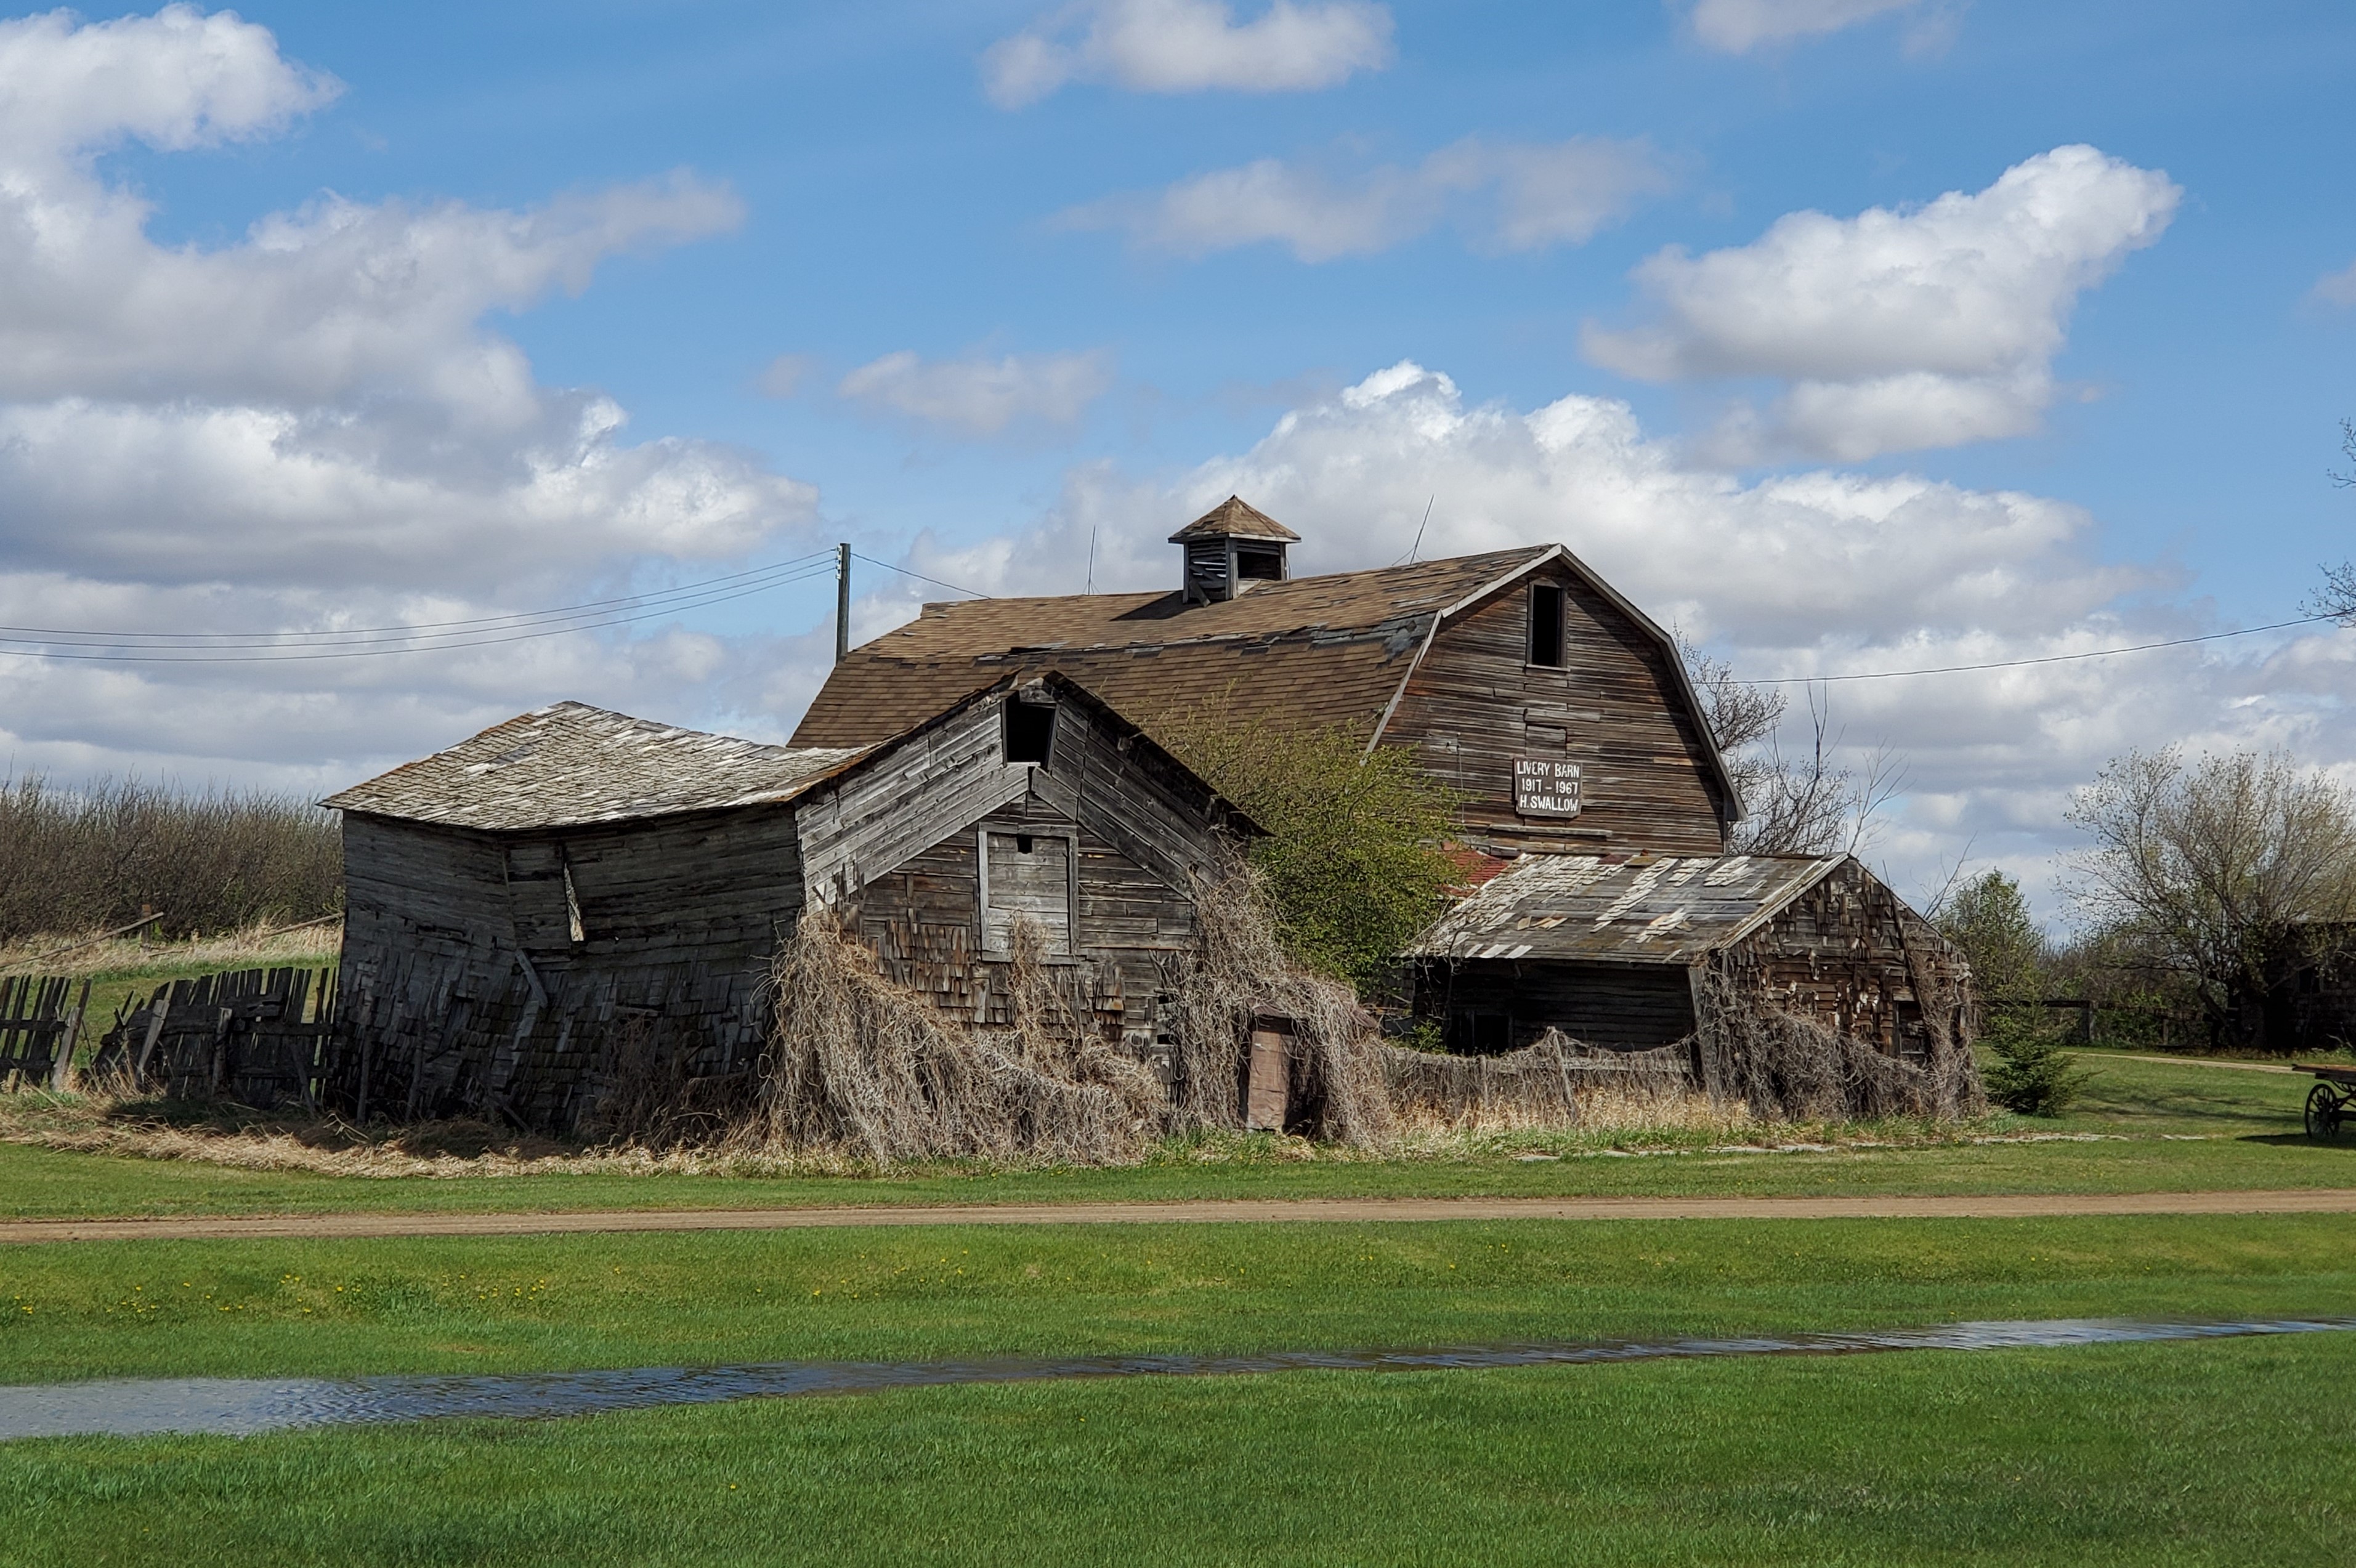
Rowley, alberta, barn, rural area, farm, cottage, farmhouse, house, croft, hut, building, roof, grassland, home, shack